Ernesto Montenegro

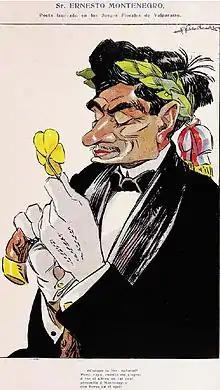
Caricature of Montenegro winning the 1910 Floral Games

Ernesto Montenegro (1885 – 17 June 1967) was a Chilean journalist and writer associated with the Generation of 1912.